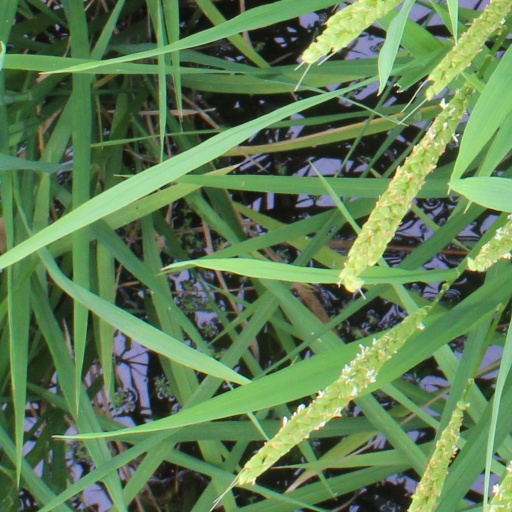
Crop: rice